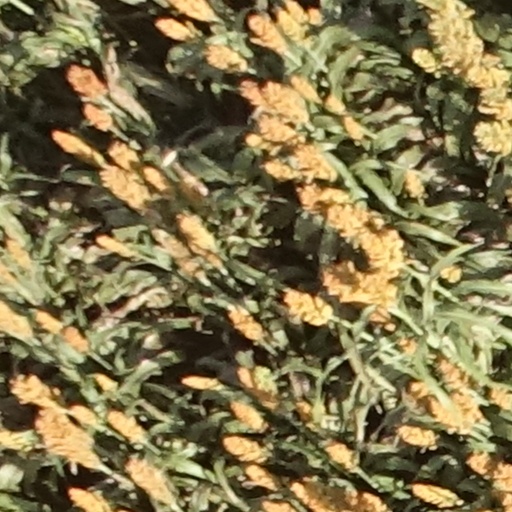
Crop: sorghum